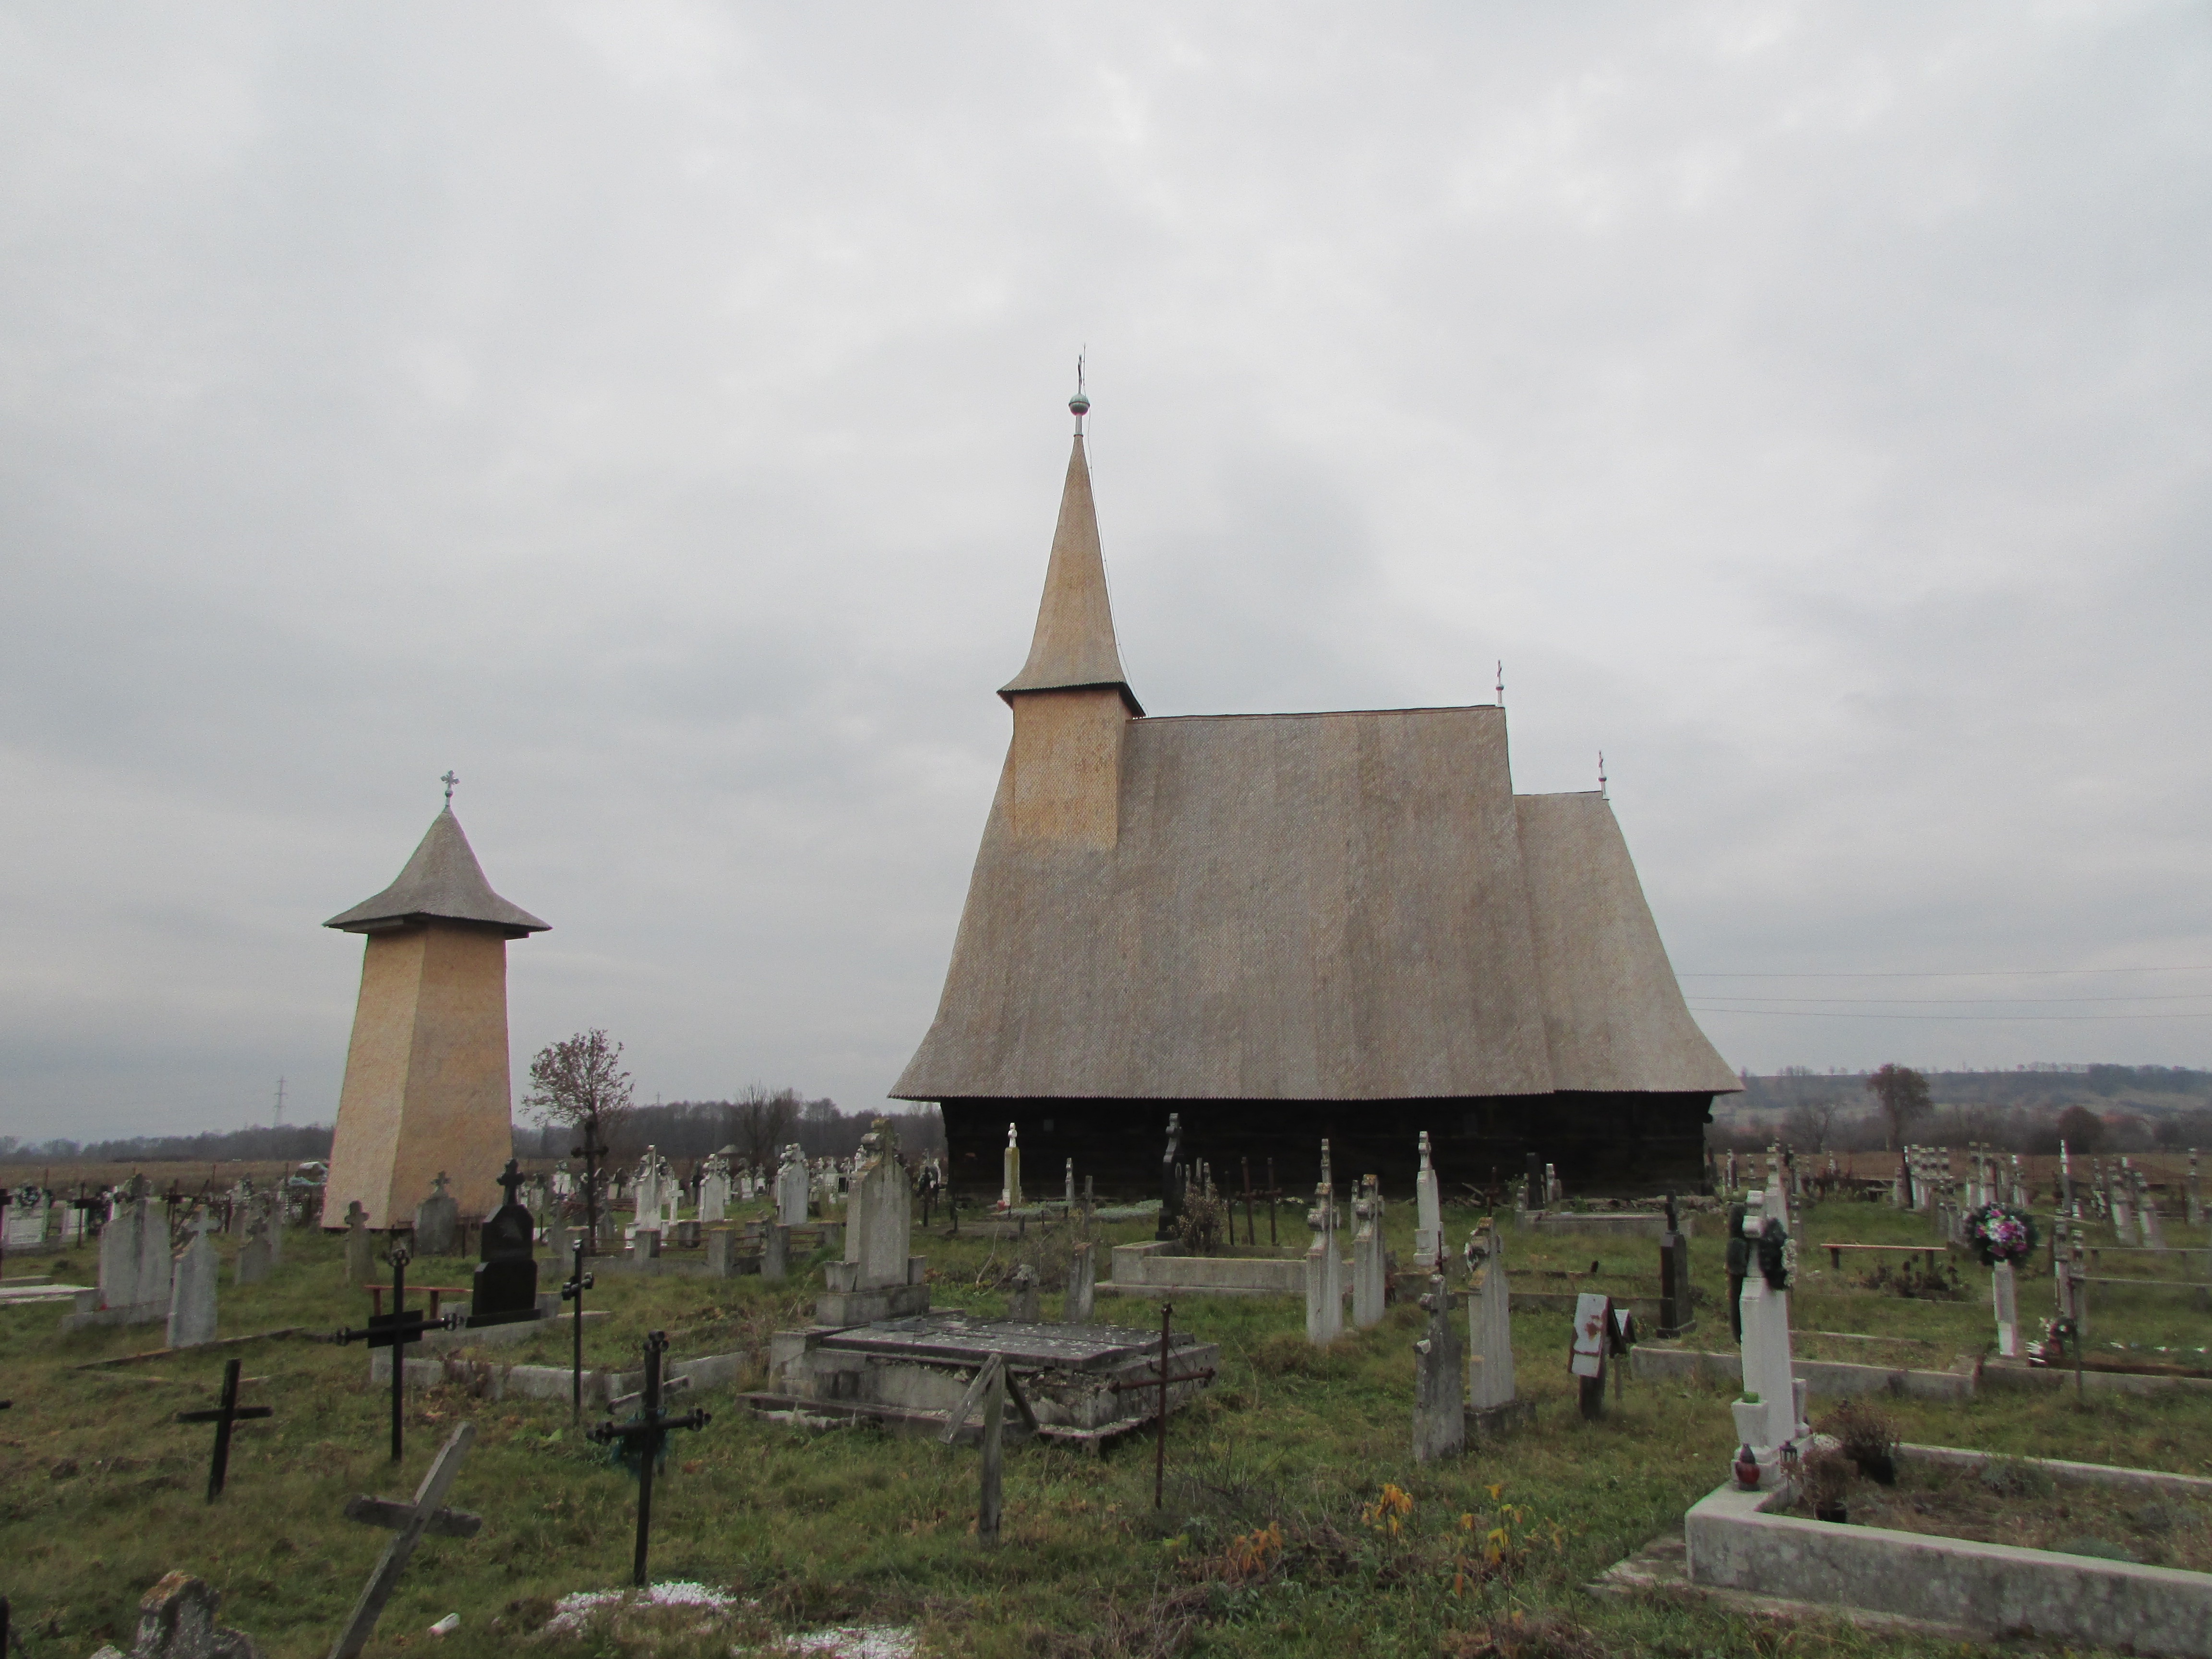
wood, building, old, monument, landmark, church, chapel, cemetery, place of worship, romania, transylvania, historic site, ancient history, sebesi